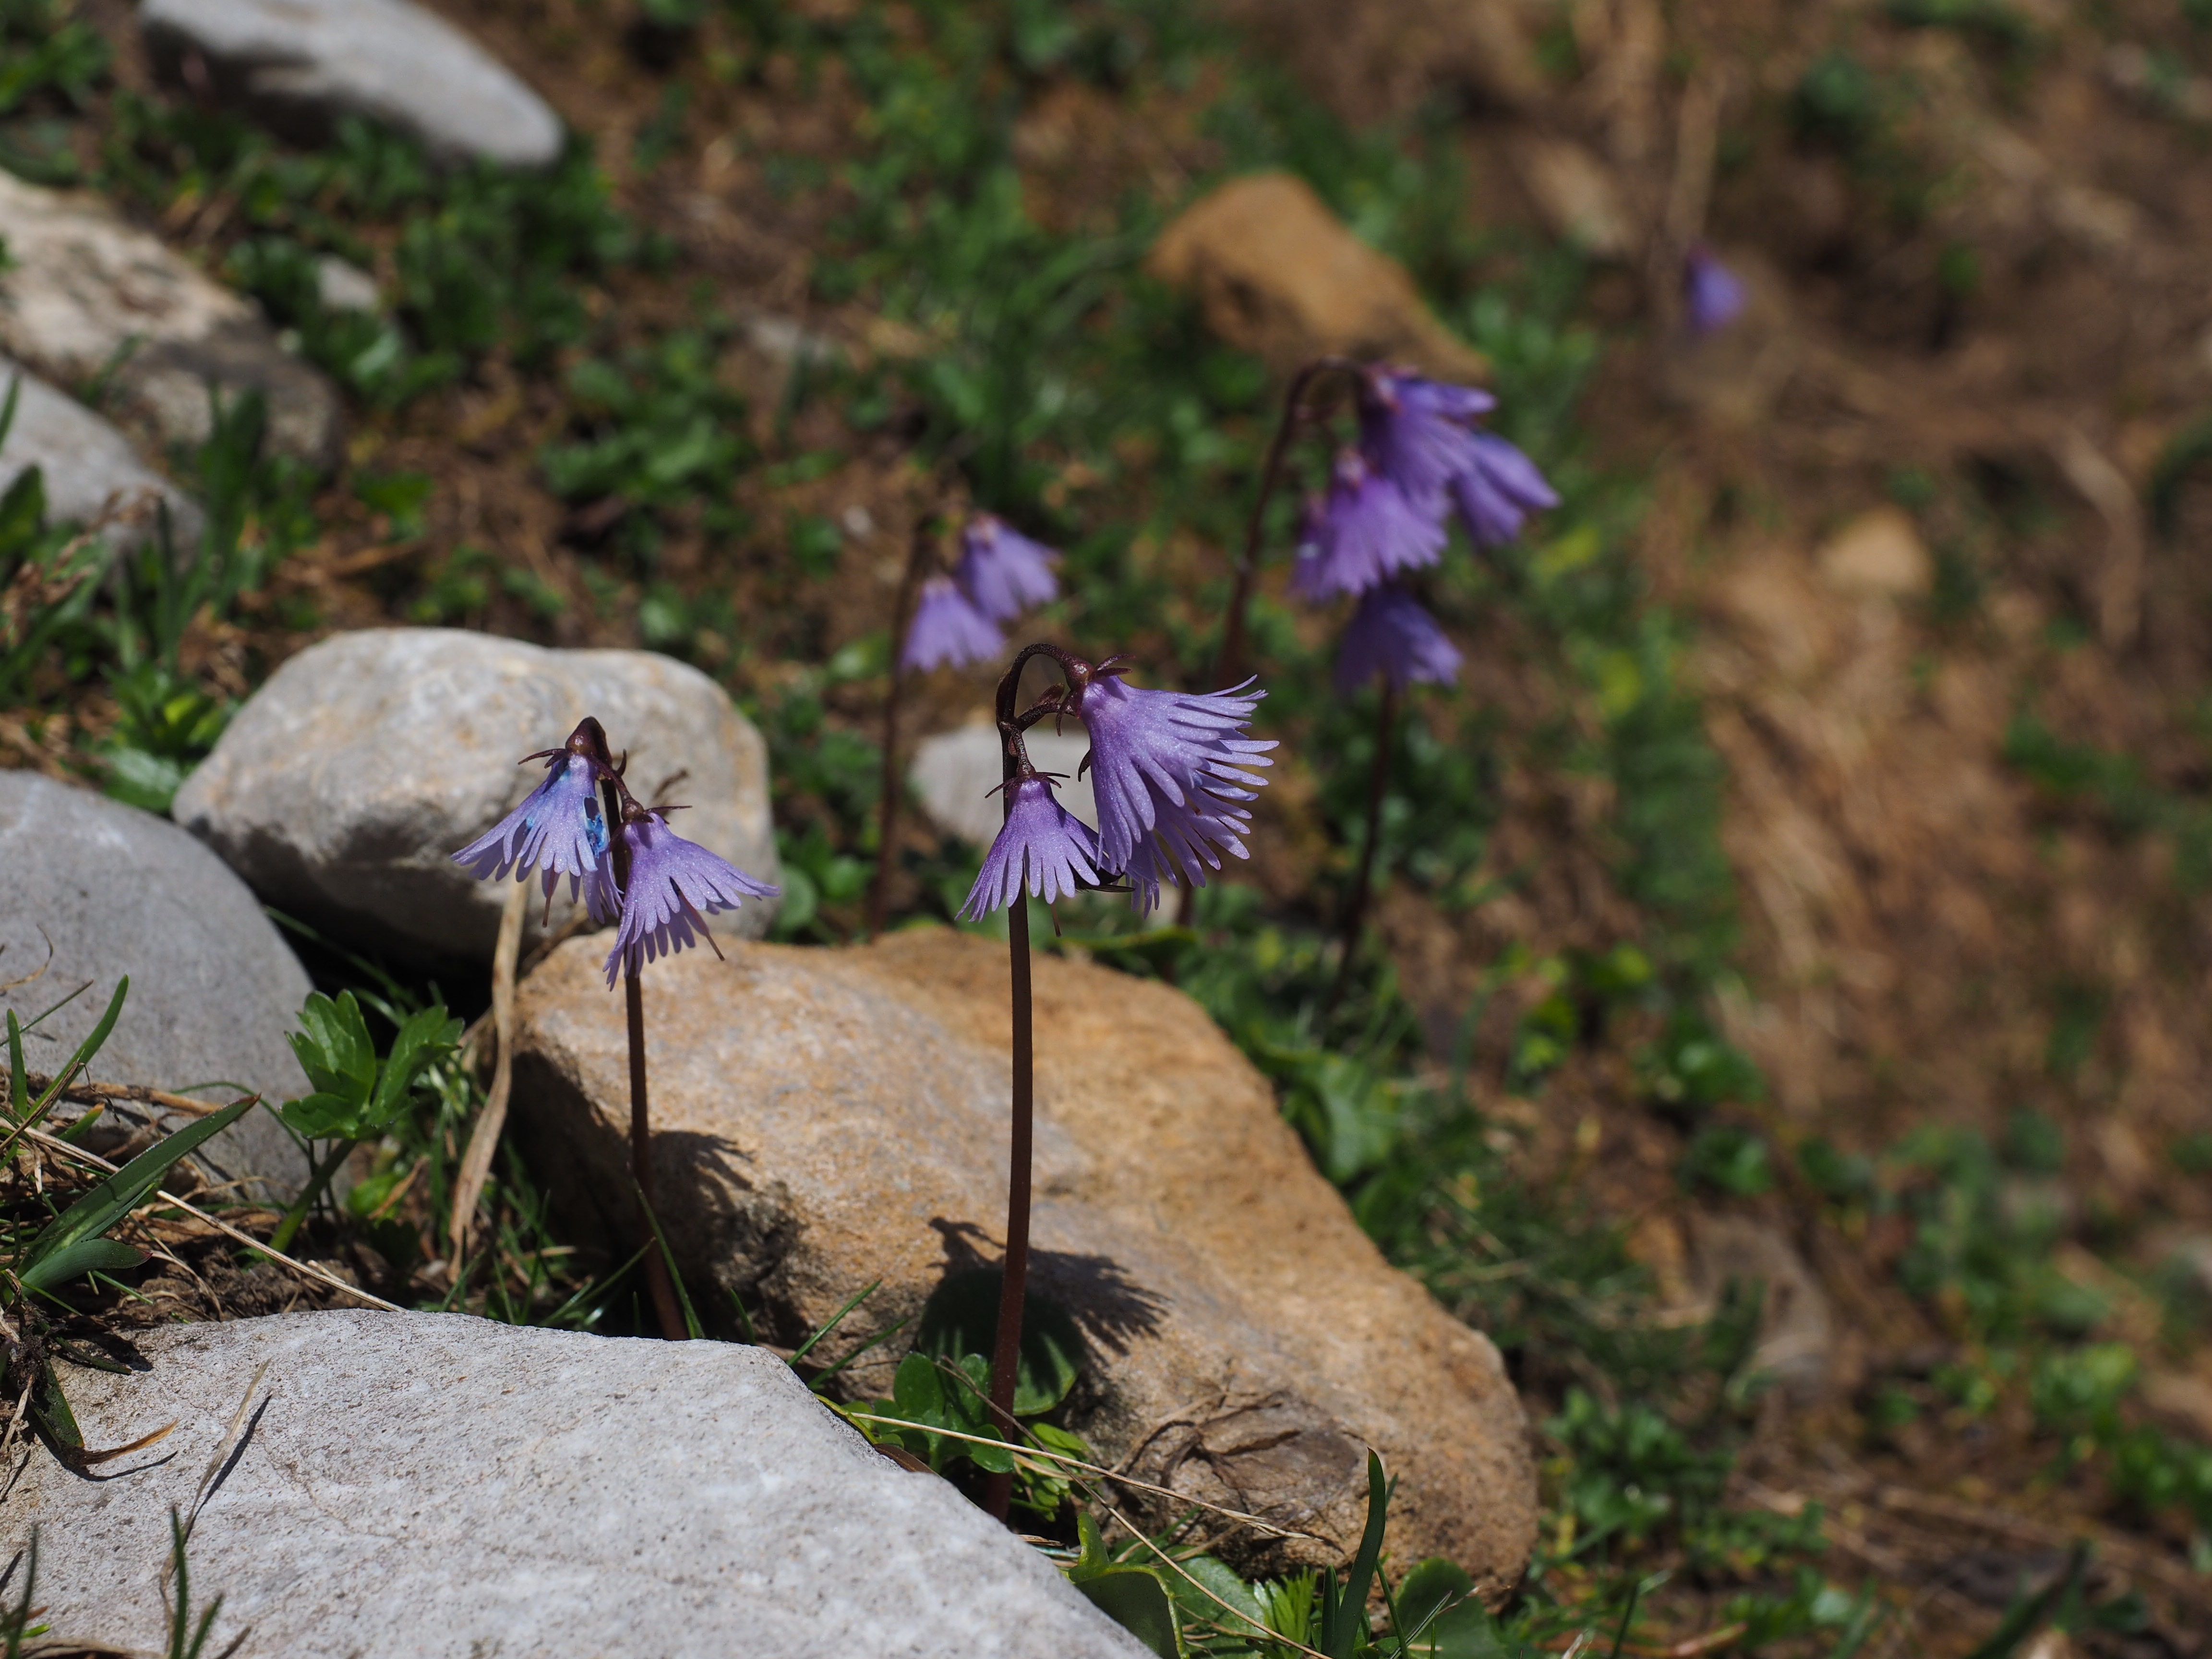
nature, grass, plant, leaf, flower, purple, bloom, wildlife, autumn, botany, flora, fauna, wildflower, flowers, violet, woodland, macro photography, flowering plant, alpine flower, bellflower family, alpine plant, primrose greenhouse, land plant, primulaceae, alpengloeckchen, soldanella alpina, alpine soldanella, alps several, ordinary alpengl ckchen, big alpengl ckchen, soldanella, ice bells, troddelblume